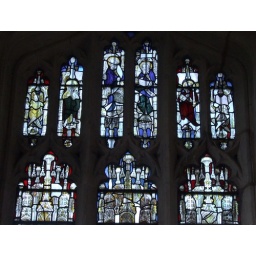
Fragments of original glass in the east window of the north chapel.